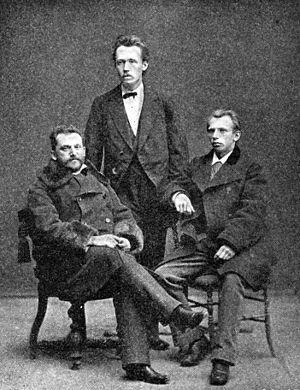
Les Lumírovci, successeurs des Májovci, constituaient un groupe littéraire de la nouvelle génération avant la Première Guerre mondiale dans la Bohême autrichienne. Ils différaient des Ruchovci, leurs concurrents, surtout parce qu’ils intégraient la littérature en langues étrangères. Au cours des dernières années il a existé des synergies entre ces deux tendances